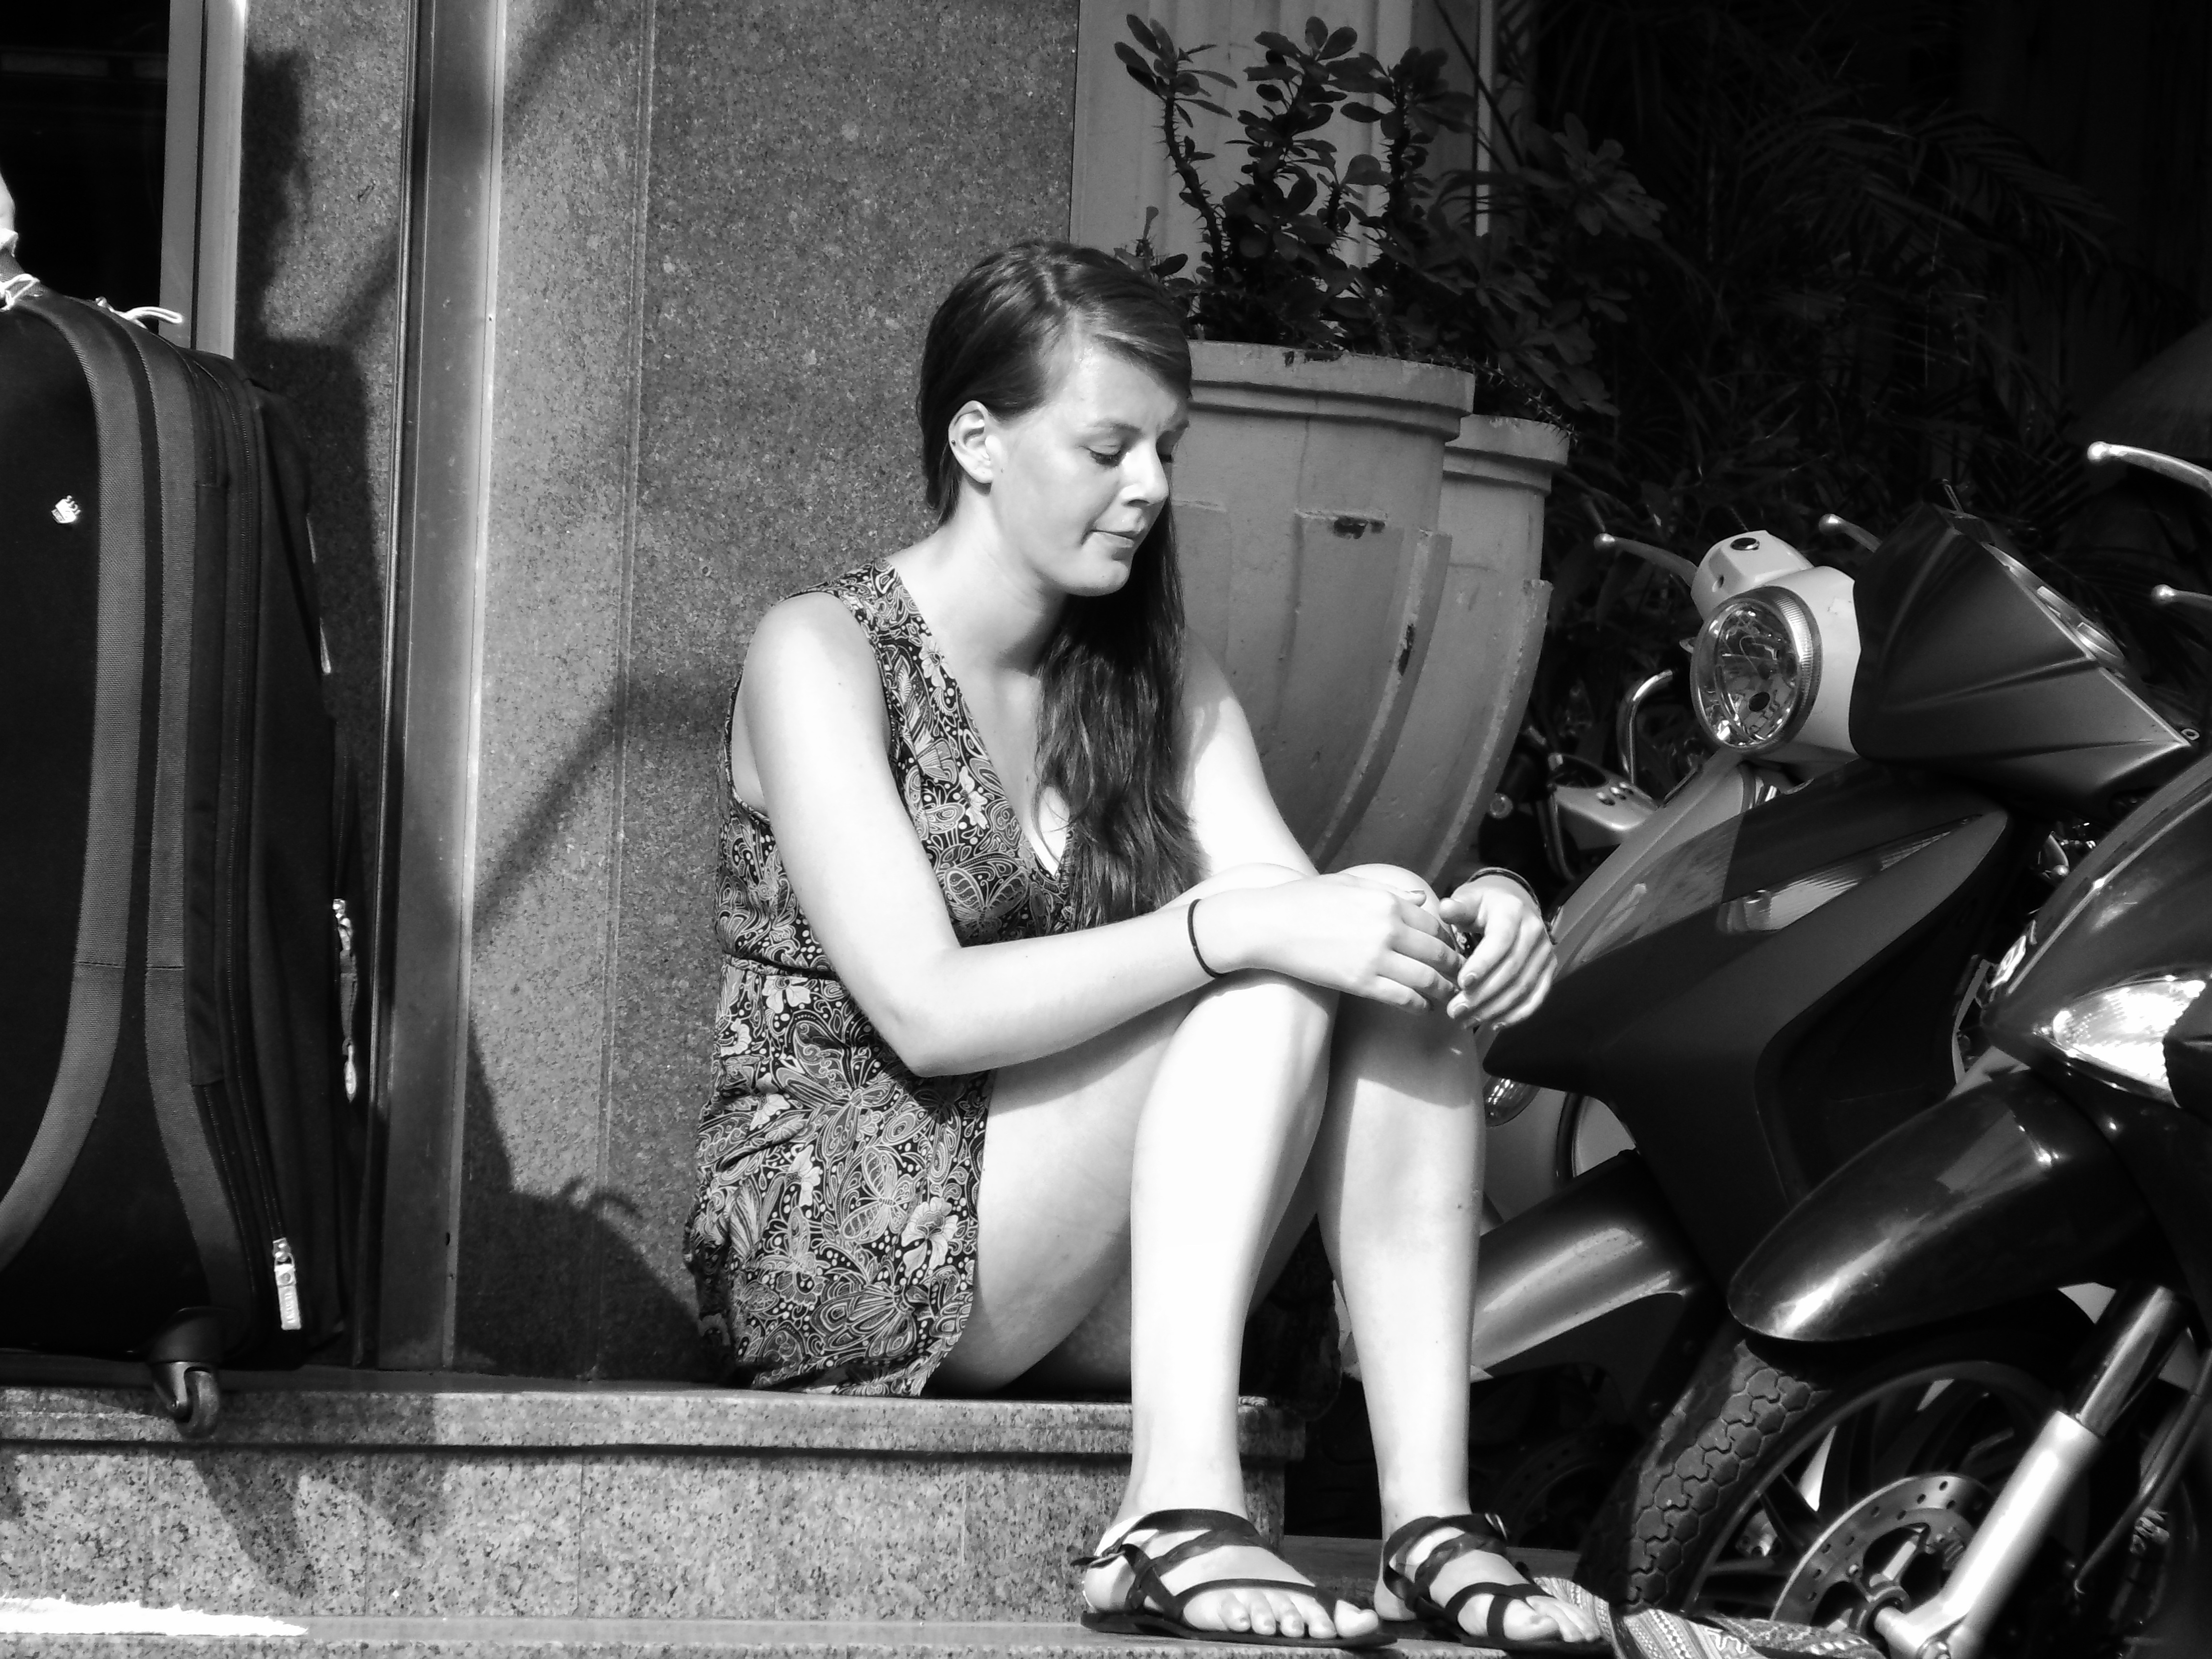
black and white, girl, woman, white, photography, female, sadness, model, vehicle, sitting, fashion, black, monochrome, lady, saigon, sad, dress, photograph, beauty, photo shoot, monochrome photography, film noir, human positions